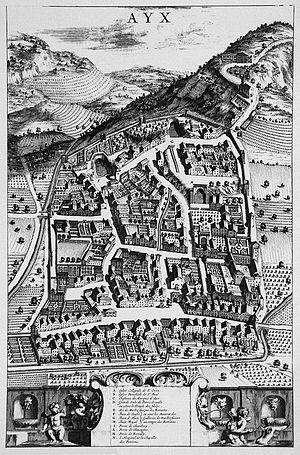
Aix-les-Bains, nommée localement Aix, est une commune, station balnéaire et thermale française, située dans le département de la Savoie en région Auvergne-Rhône-Alpes.
Le Theatrum statuum Regiae Celsitudinis Sabaudiæ Ducis ou encore Theatrum Statuum Sabaudiæ, couramment abrégé en Theatrum Sabaudiæ, est une représentation iconographique et cartographique des États de la maison de Savoie au temps de Charles-Emmanuel II de Savoie, duc de Savoie, prince de Piémont et roy de Chypre, réalisé au cours du XVIIᵉ siècle.
L'histoire d'Aix-les-Bains est directement liée au lac du Bourget et surtout à ses sources chaudes qui en firent une station thermale des plus réputées au monde. L'analyse historique de la ville d'Aix-les-Bains doit être rapprochée de l'Histoire de la Savoie, si l'on veut mieux comprendre son évolution et ses influences culturelles.